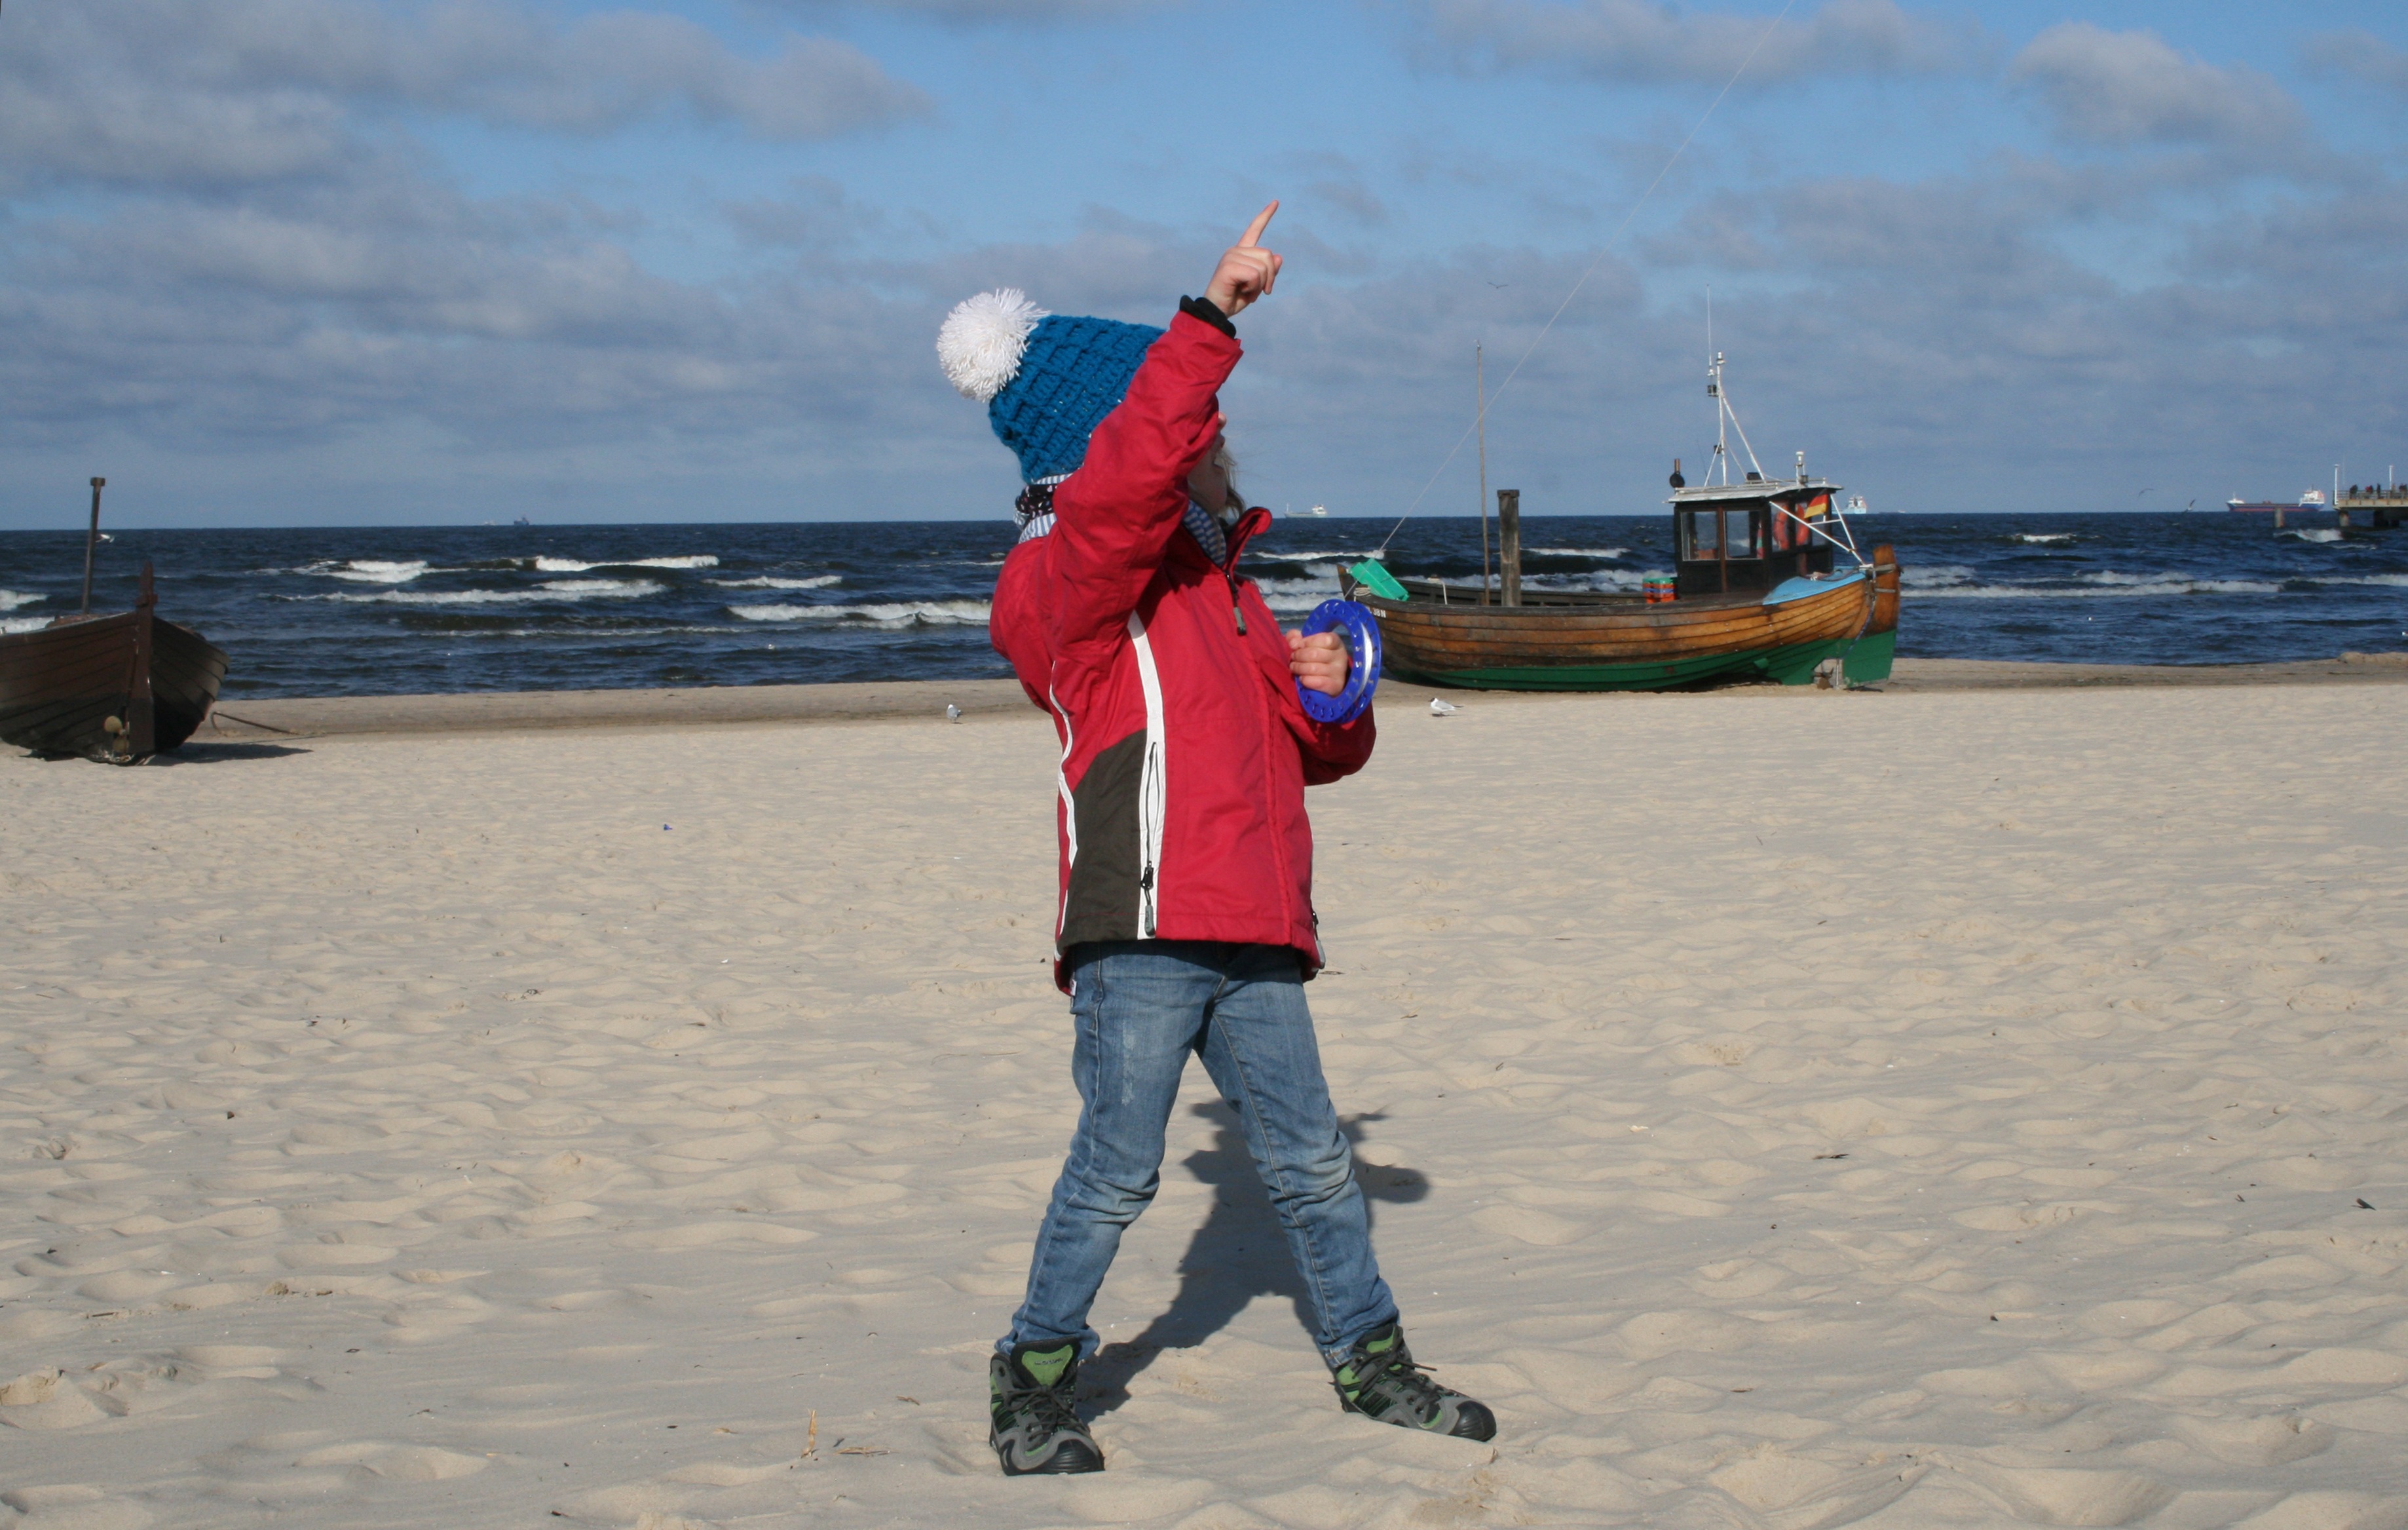
beach, sea, coast, water, nature, sand, ocean, sky, shore, wave, lake, wind, vacation, travel, child, blue, body of water, fishing boat, clouds, usedom, baltic sea, cutter, fishing vessel, dragons, dragon rising, ahlbeck